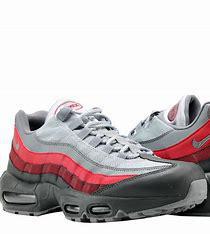
Brand: Nike
Model: Air Max 95 Essential